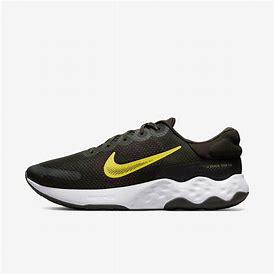
Brand: Nike
Model: Renew Ride 3